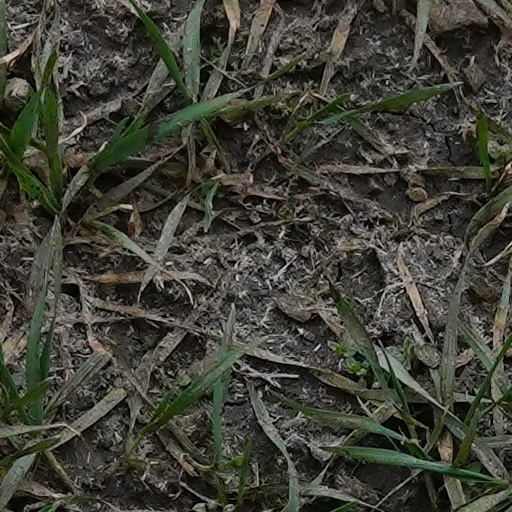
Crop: wheat